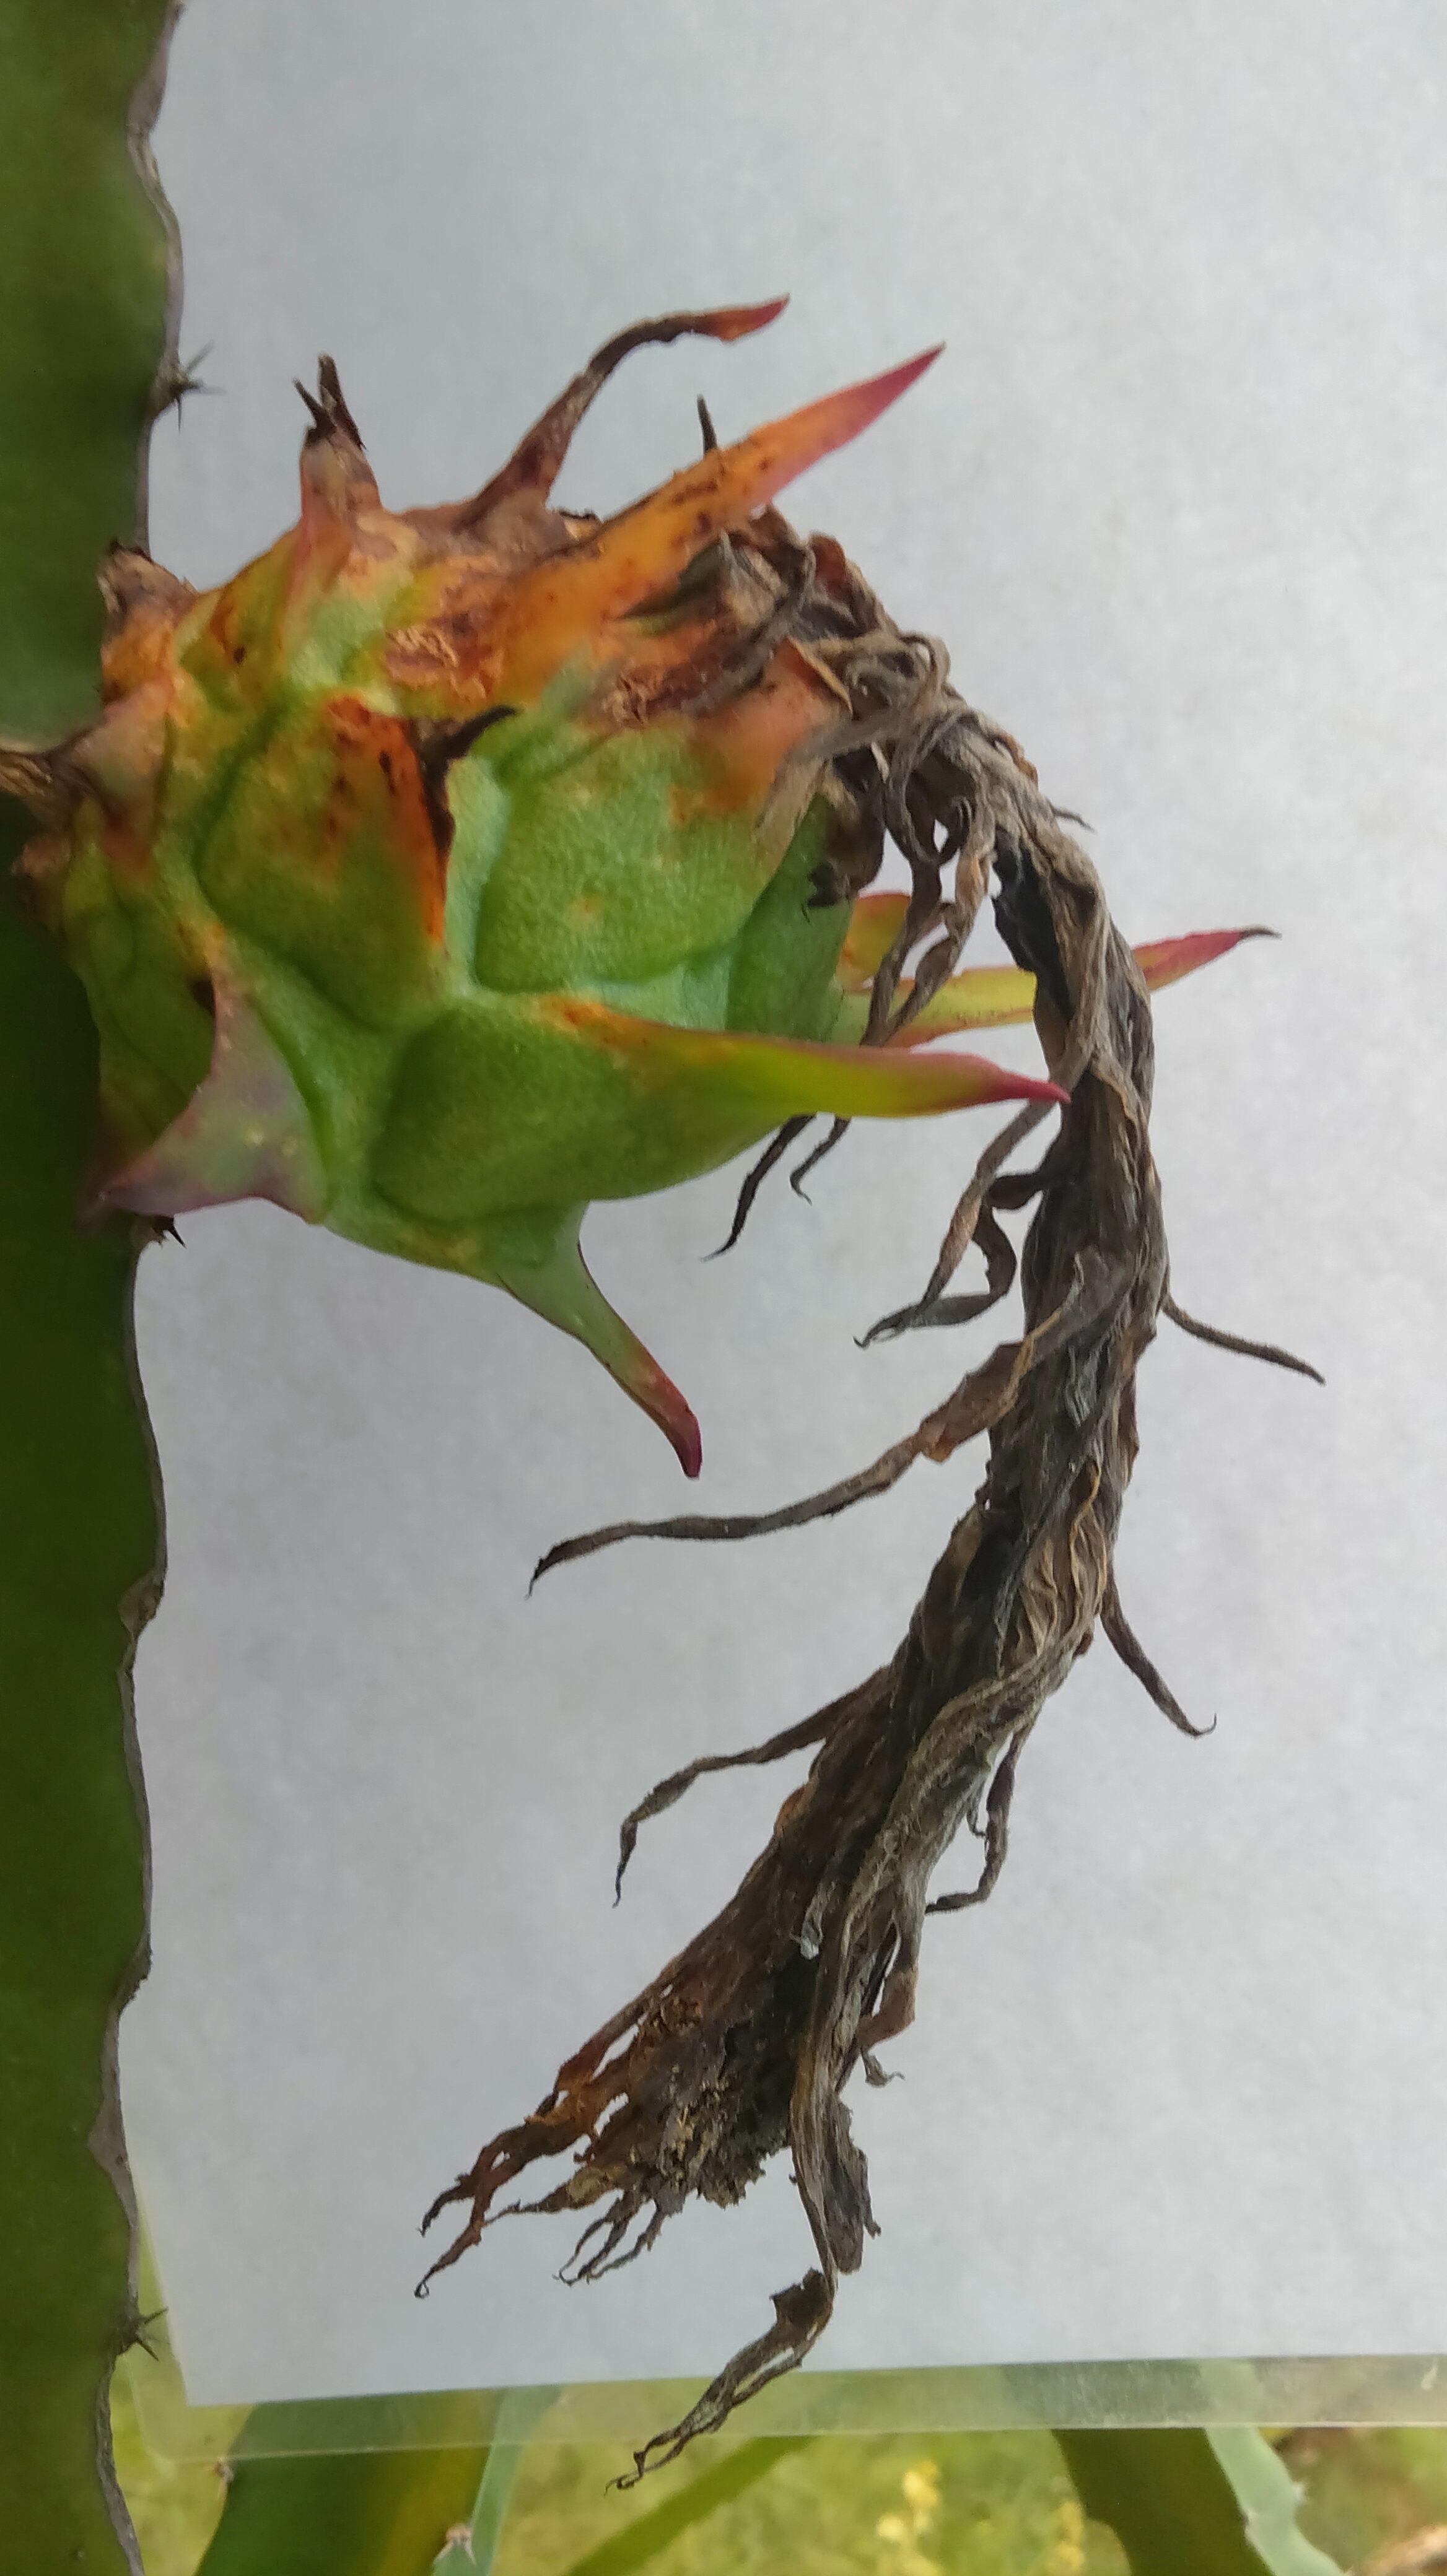
Label: Bad fruit